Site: brandenburg
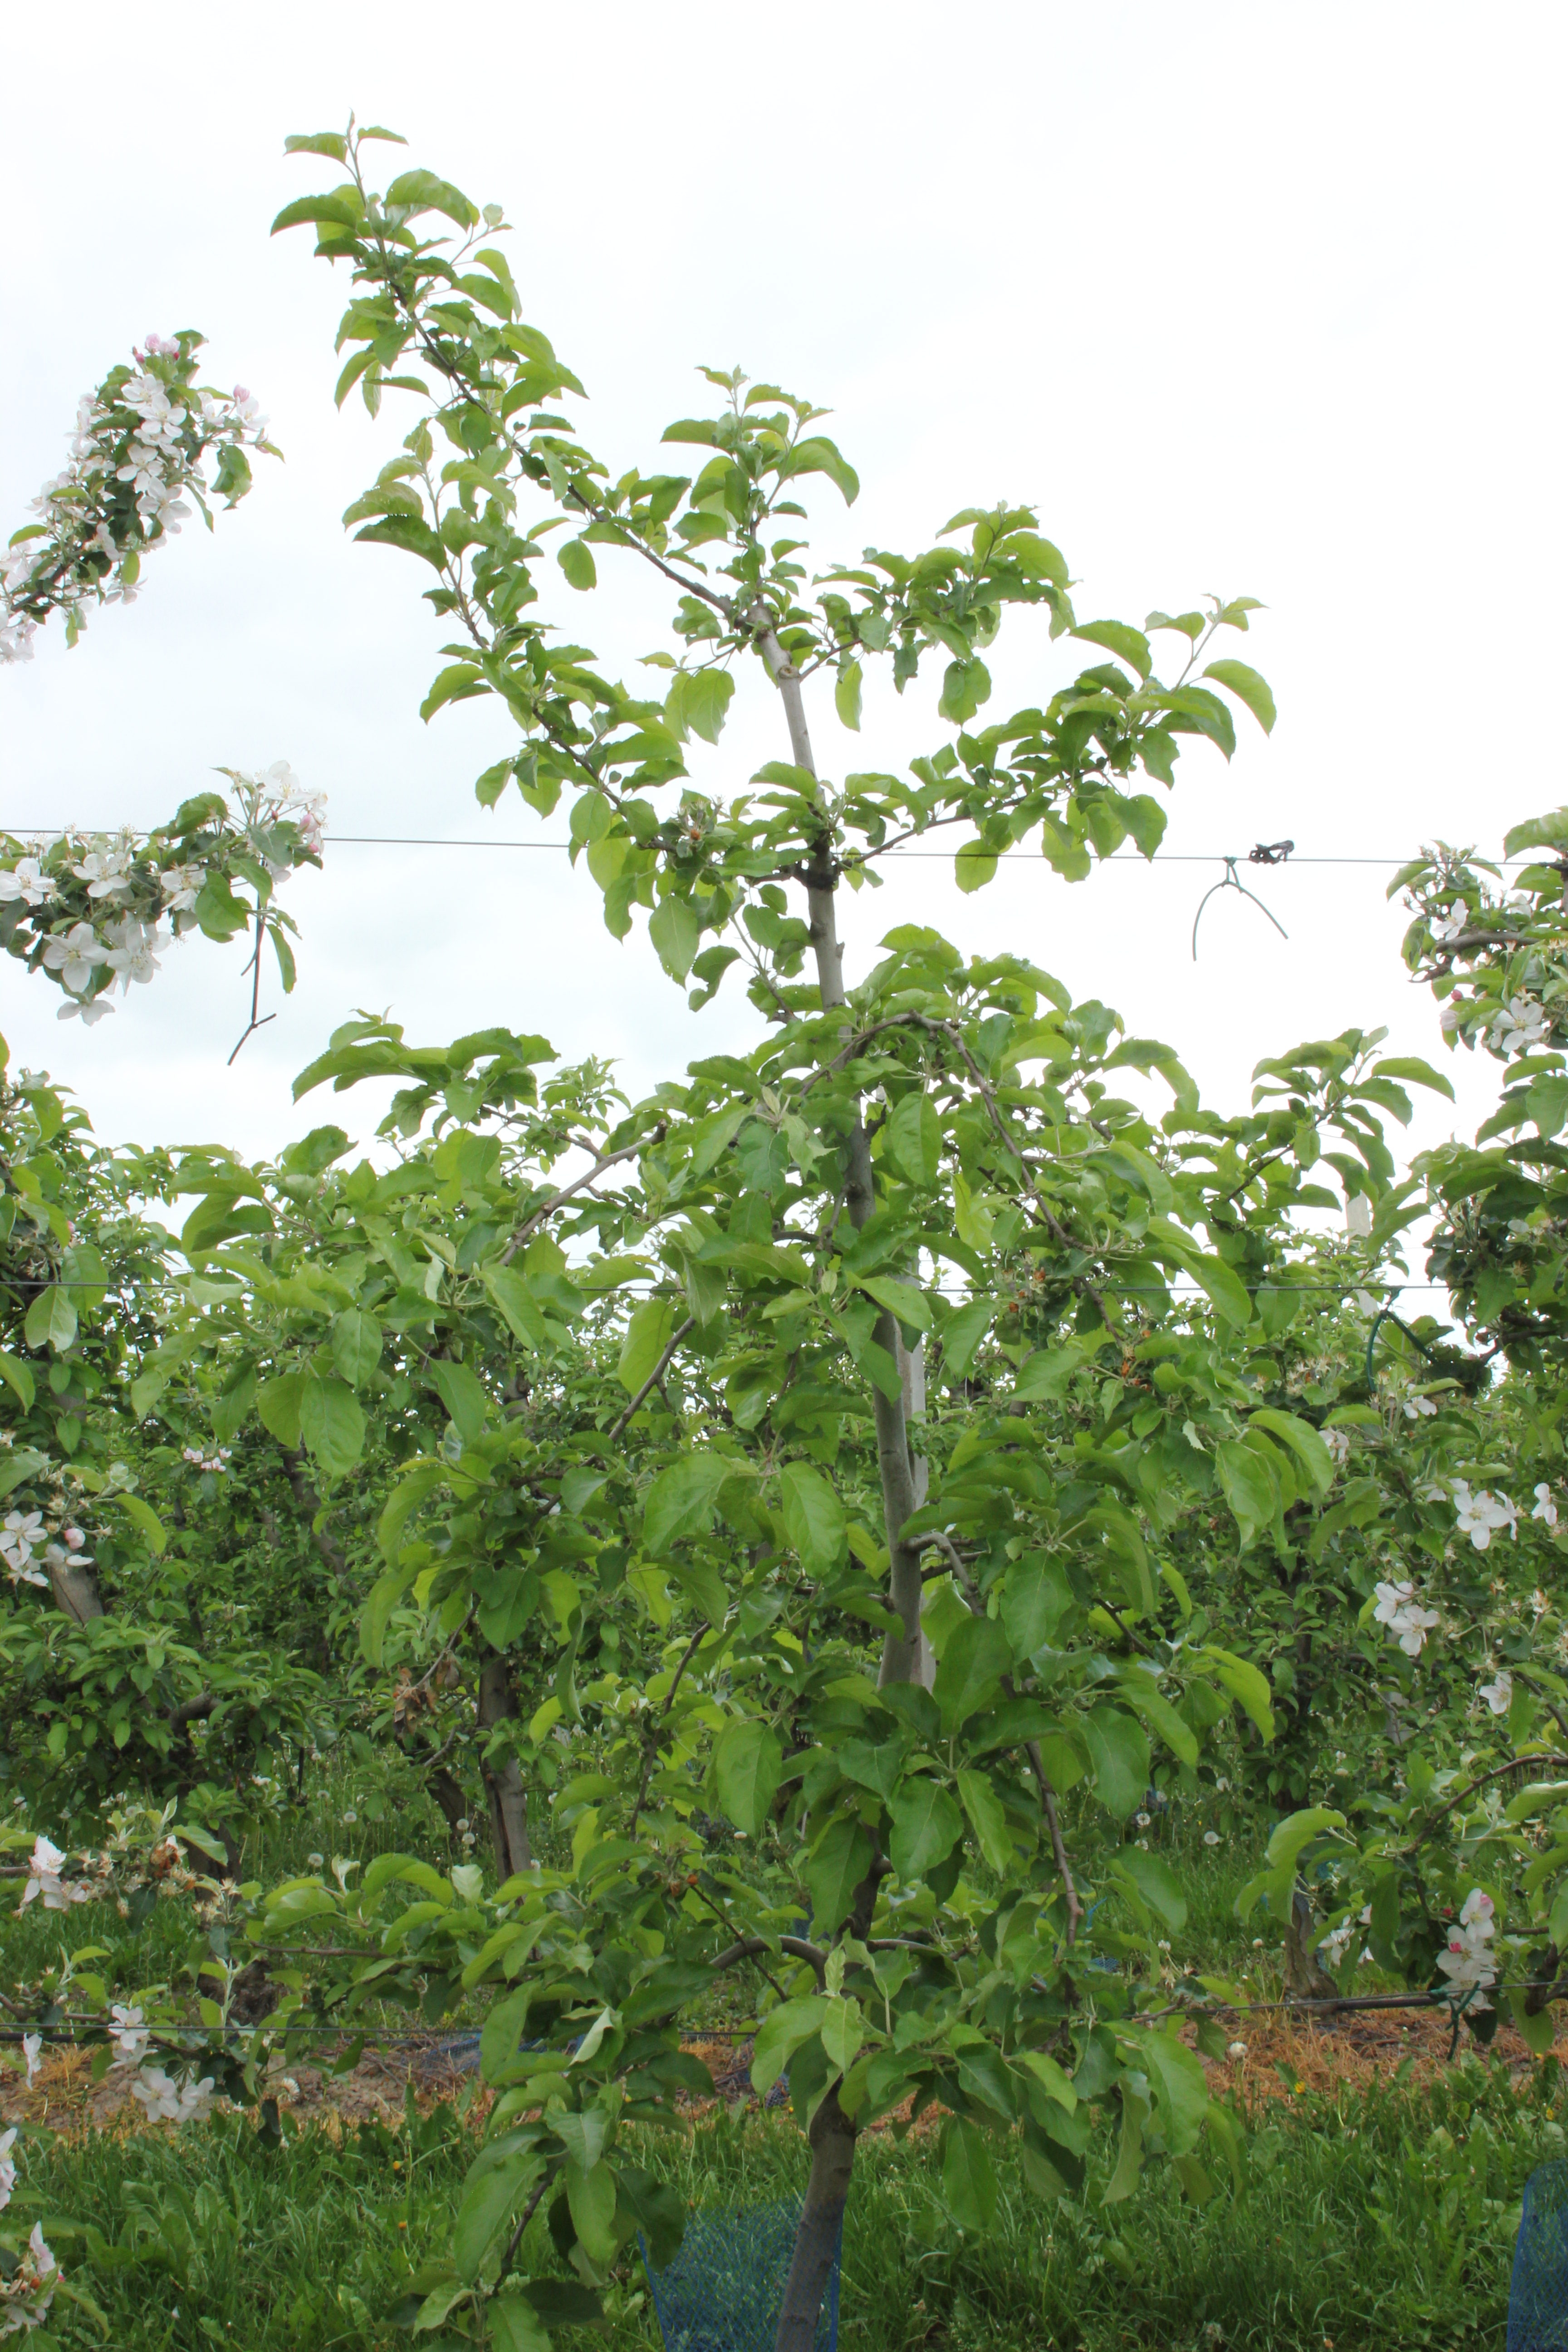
Growth stage (BBCH 67): Flowering